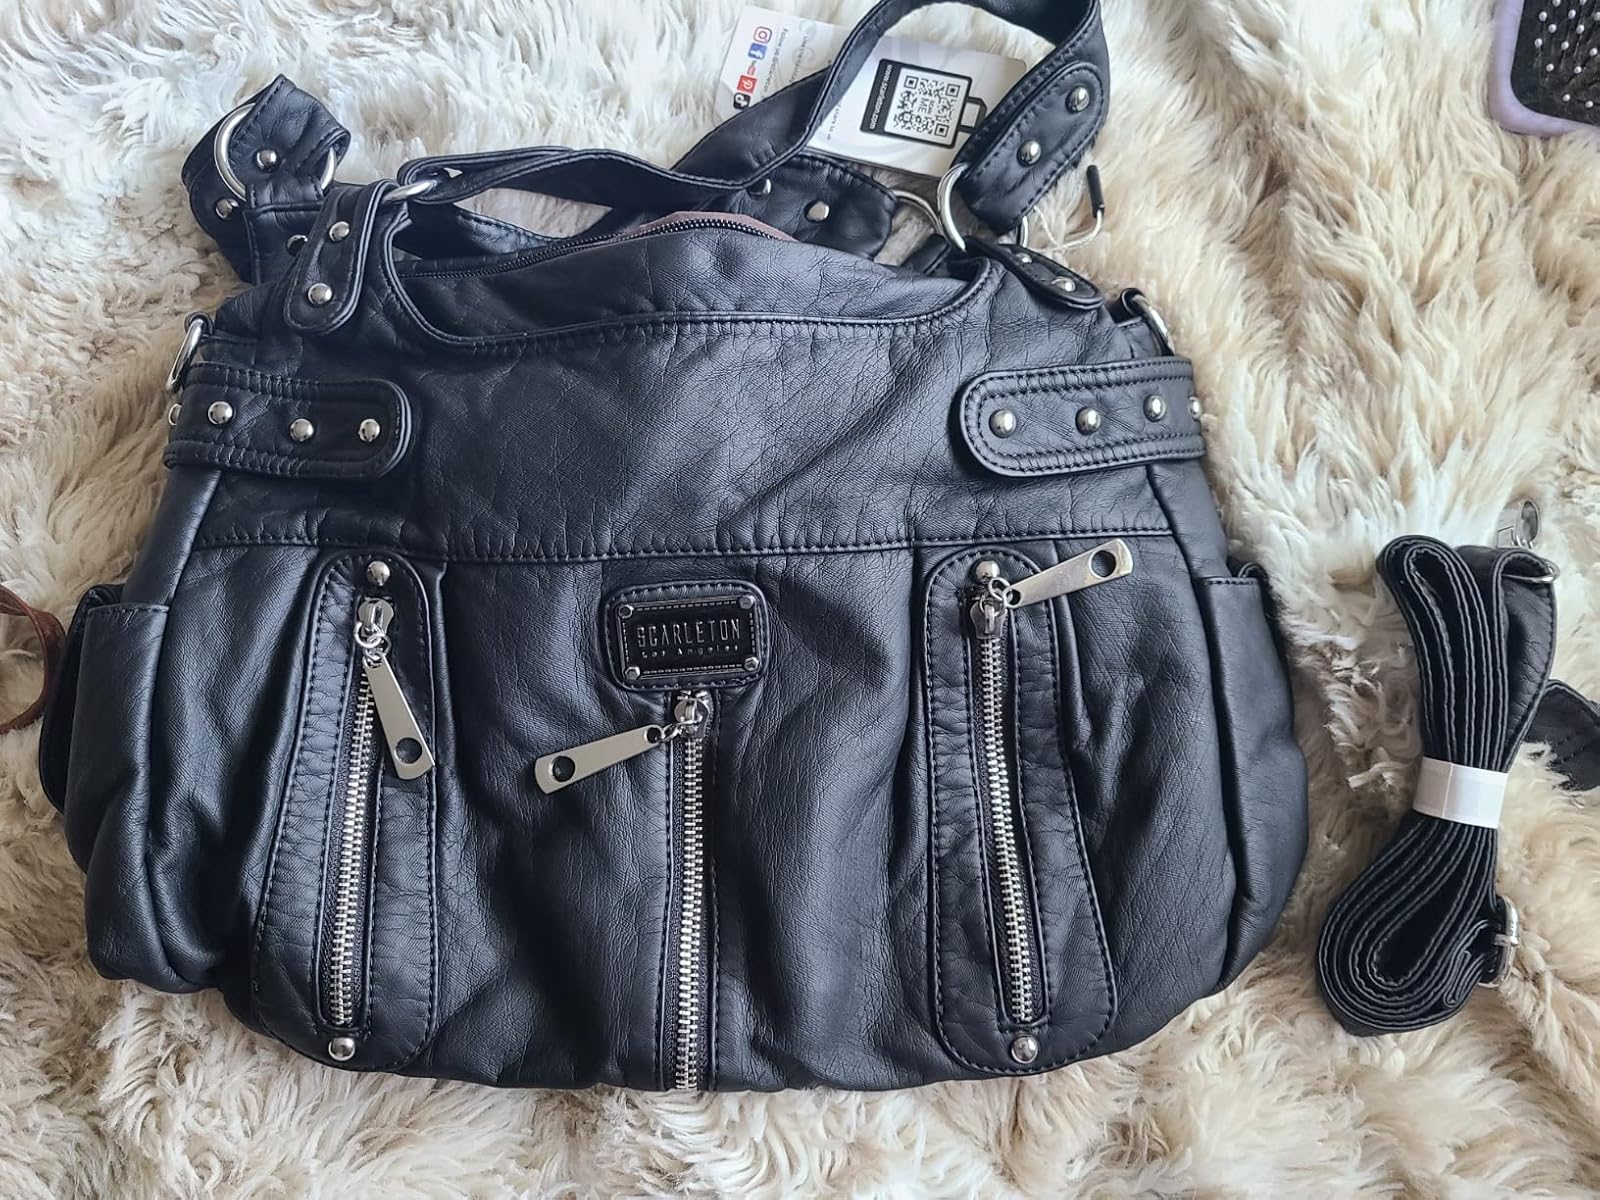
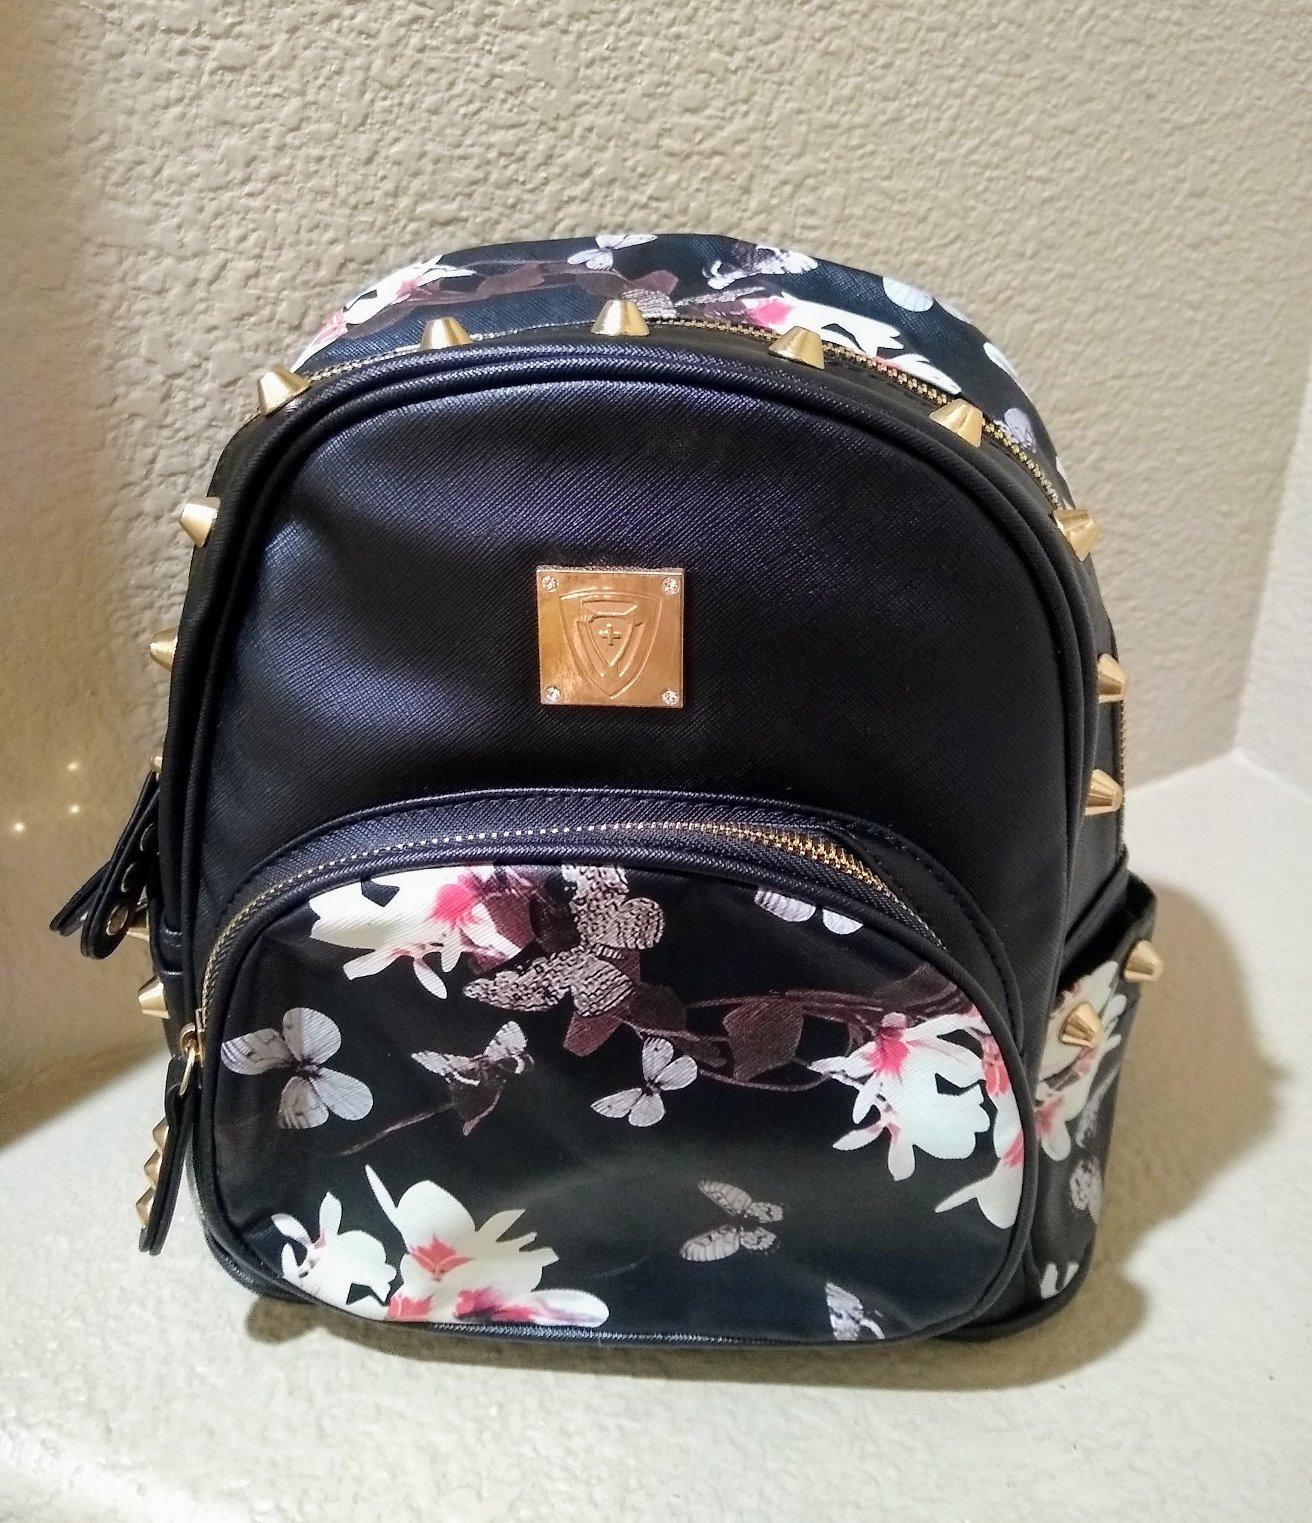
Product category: accessories_handbag
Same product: no